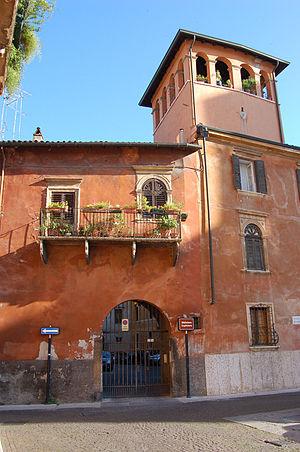
La Biblioteca capitolare di Verona est une bibliothèque universitaire publique italienne, autrefois bibliothèque du chapitre des chanoines de la cathédrale, célèbre pour l'ancienneté et la richesse de ses collections d'ouvrages ecclésiastiques. Elle est considérée comme une des plus anciennes bibliothèques d'Europe. Elias Avery Lowe la qualifiait de « reine des collections ecclésiastiques ».